Bafia

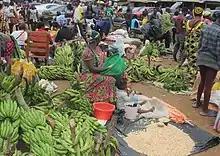
Vegetable Market Scene in Bafia - Cameroon

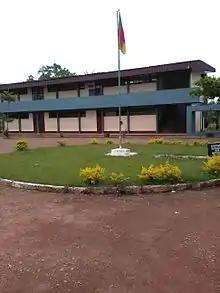
Government High School of Bafia: "Lycée Classique et Moderne de Bafia"

The town of Bafia has one standard school, a teachers school of education (ENIEG), one classic high school, one technical high school, a college of technical industrial education and commerce (cetic of Kiki), a bilingual high school, and three colleges of secondary education.